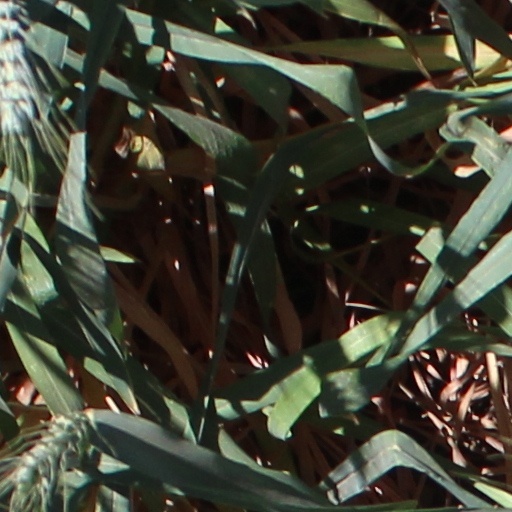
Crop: wheat